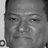
Emotion: neutral